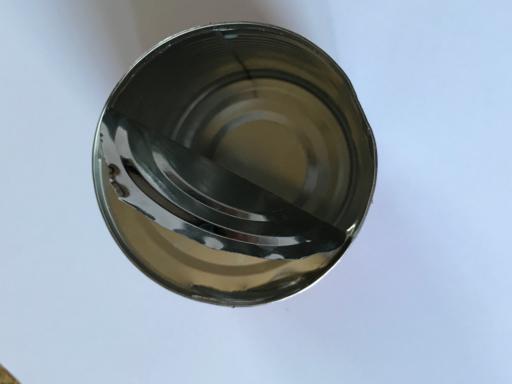
Waste category: metal